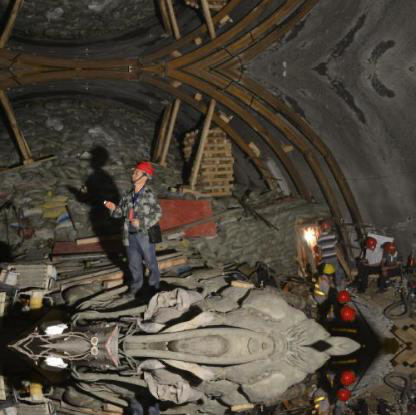
Objects in the image:
label: helmet
label: helmet
label: helmet
label: helmet
label: helmet
label: helmet
label: helmet
label: helmet
label: helmet